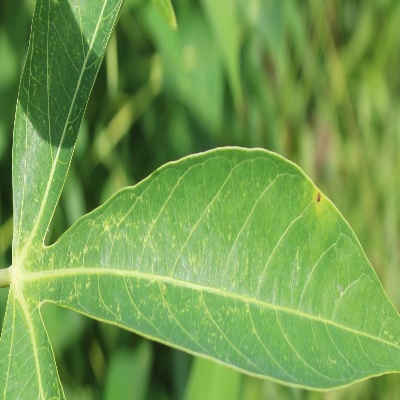
Crop: Cassava
Condition: green mite